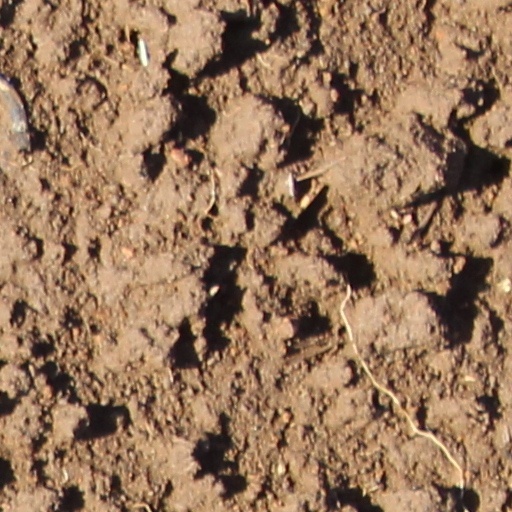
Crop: wheat